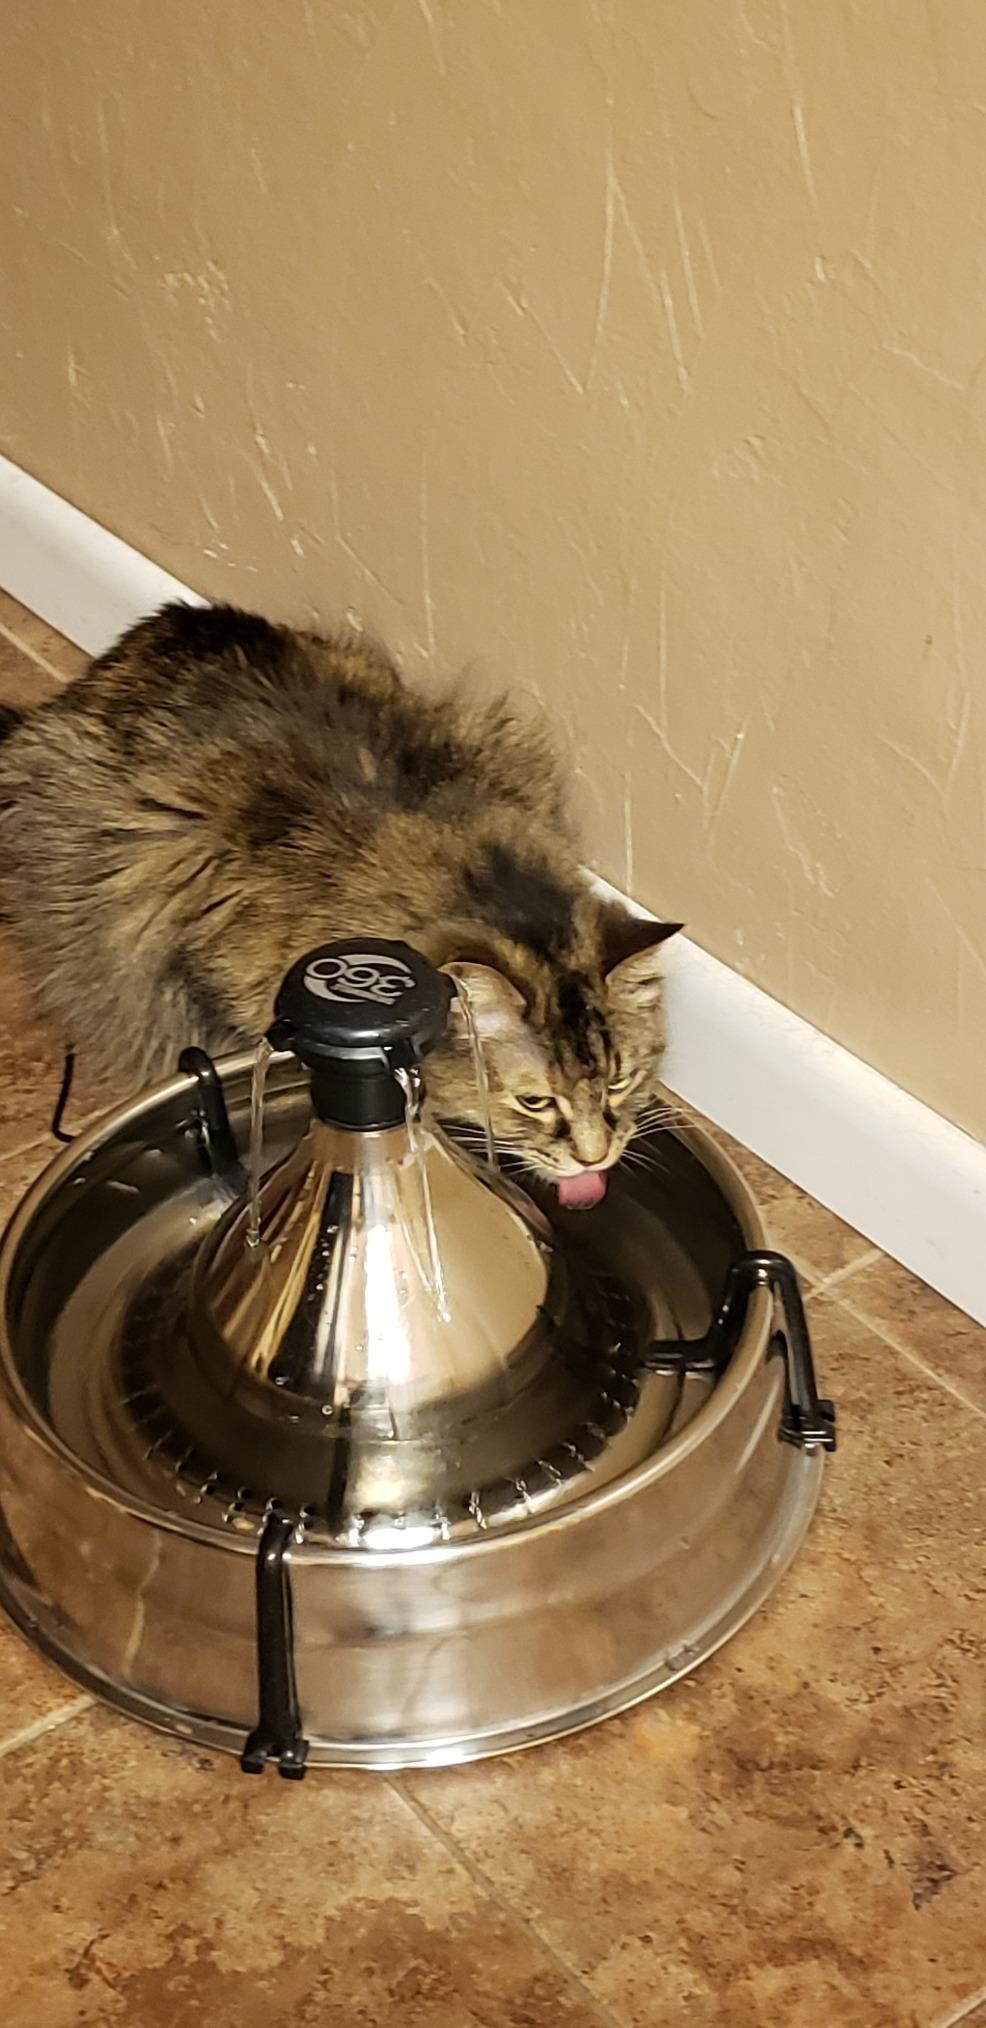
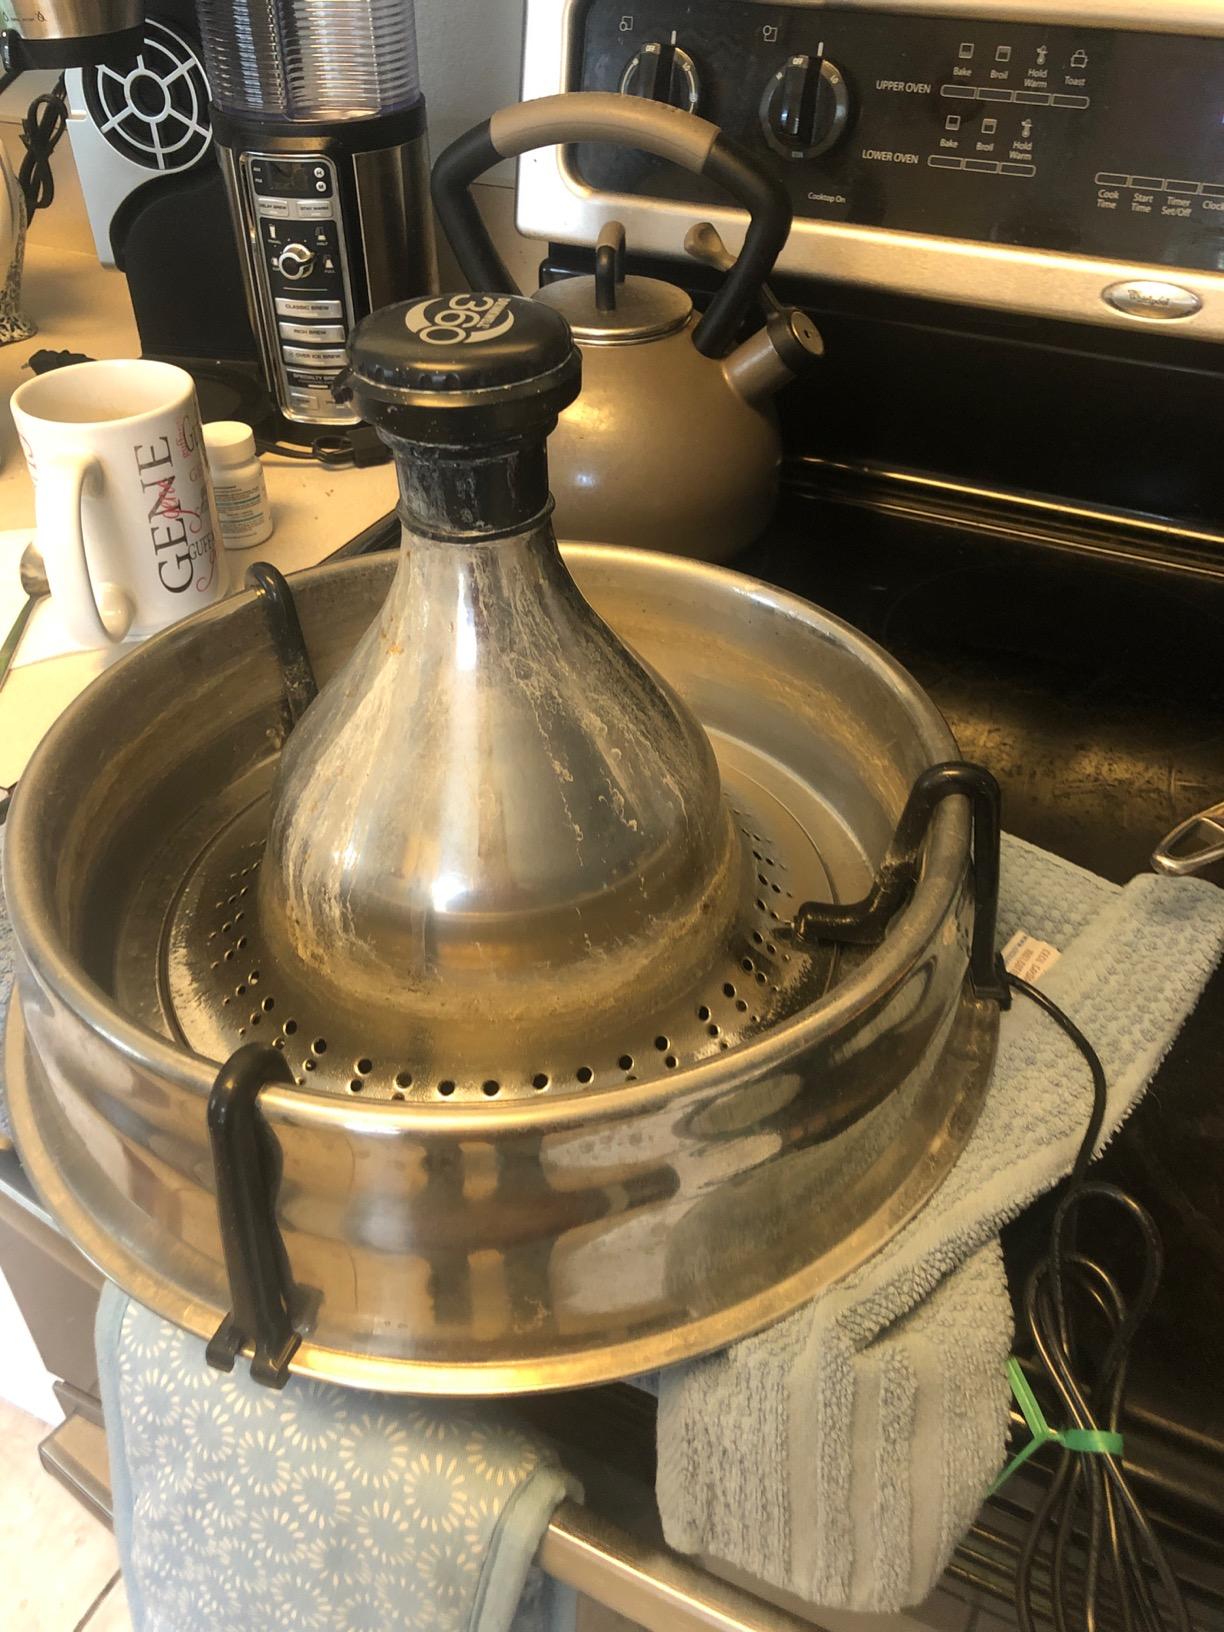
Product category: items_bowl
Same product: yes